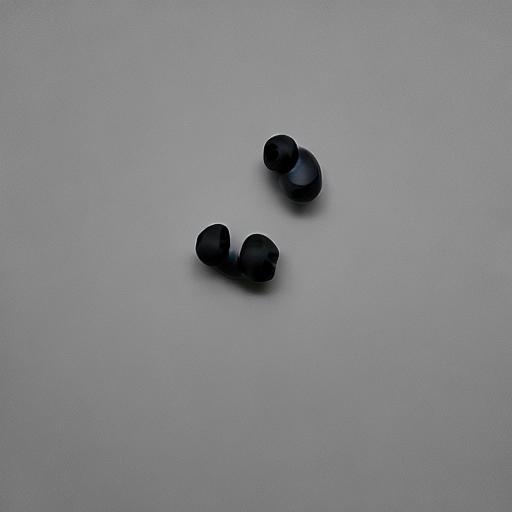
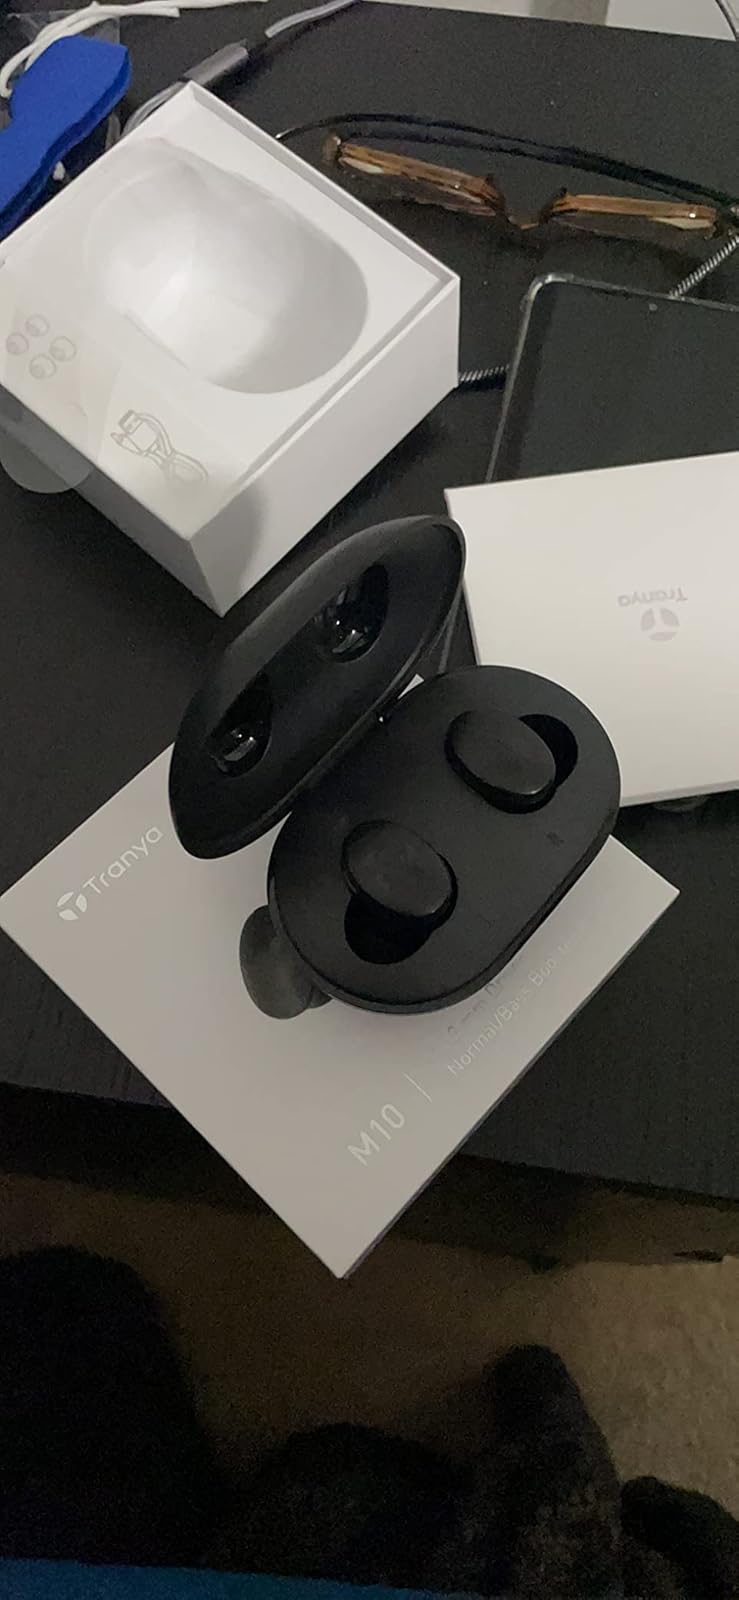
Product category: earbuds
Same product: no